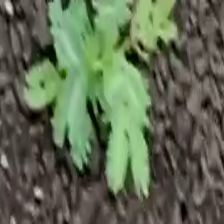
Weed species: Dwarf_cassia_(Chamaecrista pumila)